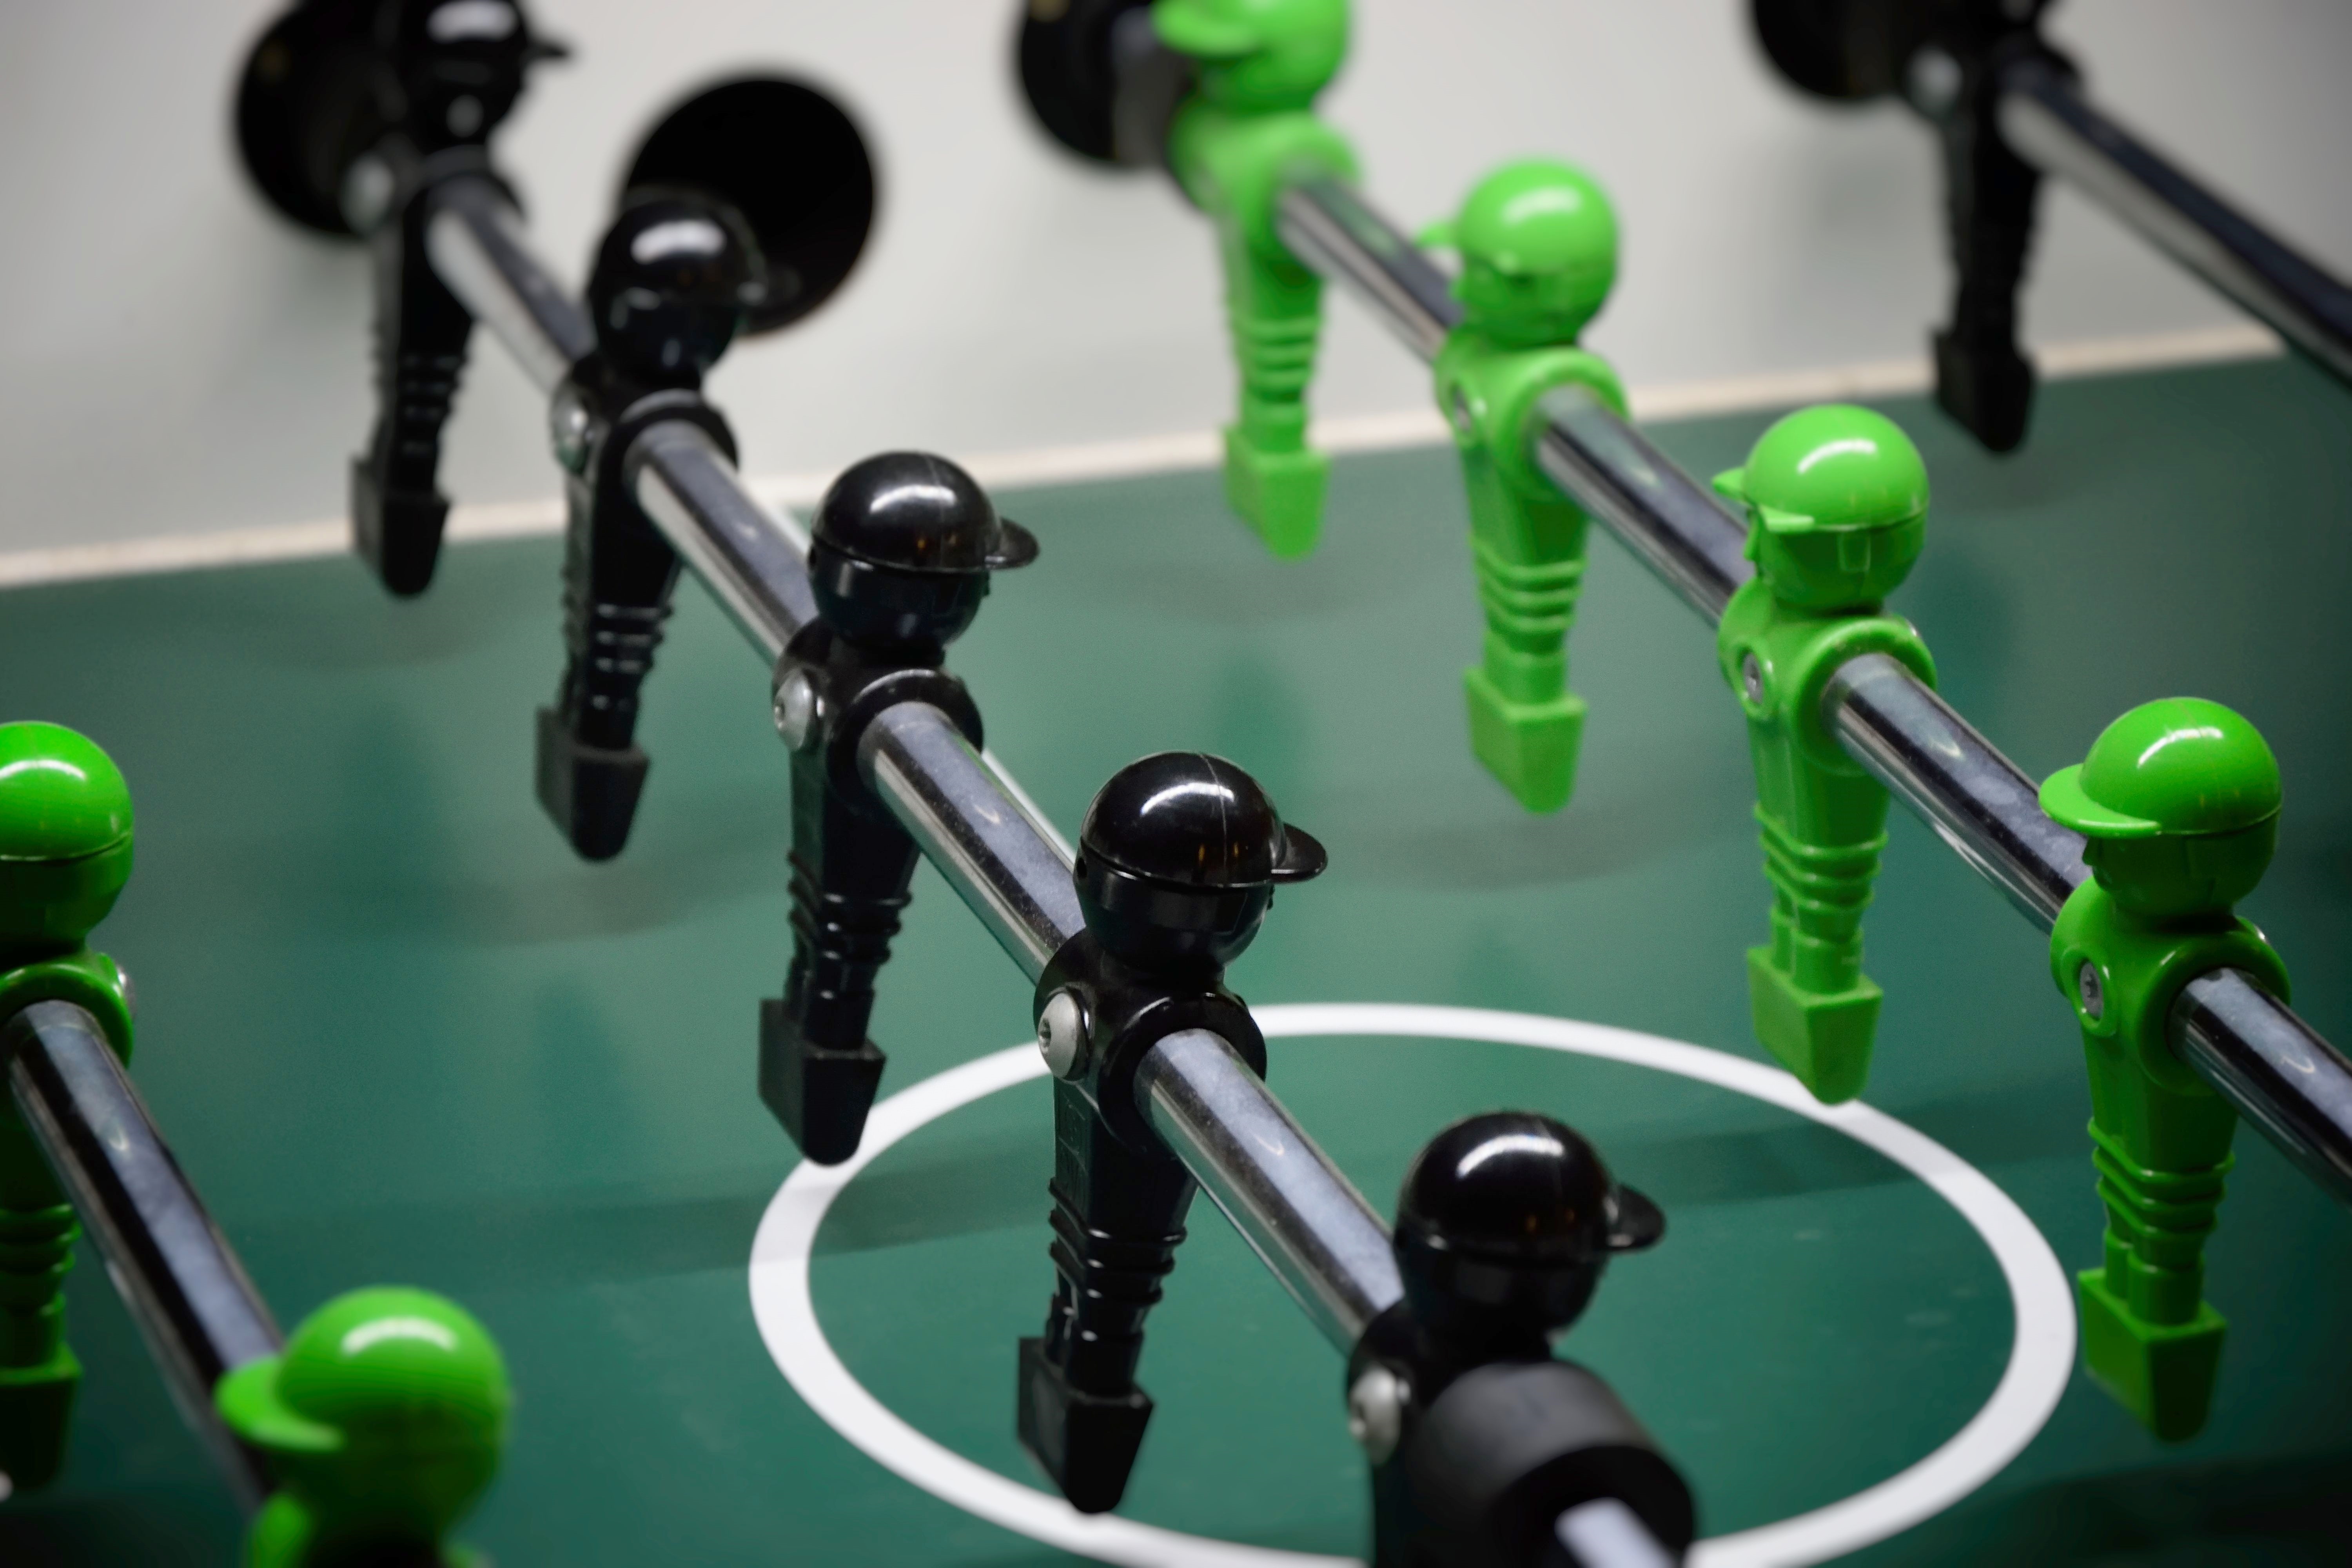
sport, field, game, green, black, toy, table football, fun, players, cooperation, free time, army men